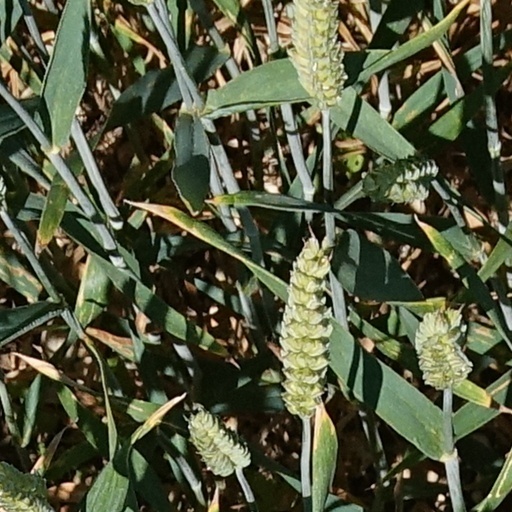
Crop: wheat